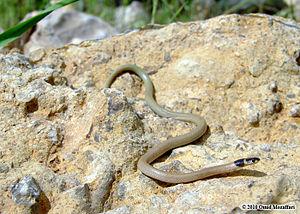
Eirenis persicus est une espèce de serpents de la famille des Colubridae.